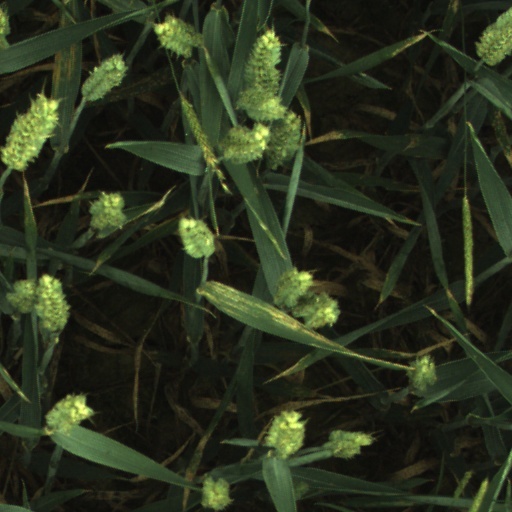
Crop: wheat